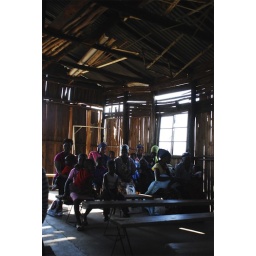
The small church was held down by anything that was heavy enough to prevent the roof from lifting.